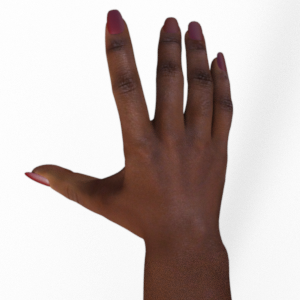
Label: paper